Greenpeace

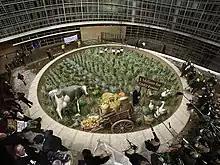
European Union members in Brussels presented with a petition of 1 million signatures against GMO, 2010

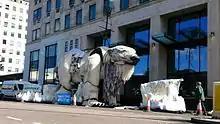
Polar bear outside Shell's office in London in September, 2015

Greenpeace aims to protect intact primary forests from deforestation and degradation with the target of zero deforestation by 2020. The organization has accused several corporations, such as Unilever, Nike, KFC, Kit Kat and McDonald's of having links to the deforestation of the tropical rainforests, resulting in policy changes in several of the companies. Greenpeace, together with other environmental NGOs, also campaigned for ten years for the EU to ban import of illegal timber. The EU decided to ban illegal timber in July 2010. As deforestation contributes to global warming, Greenpeace has demanded that REDD (Reduced Emission from Deforestation and Forest Degradation) should be included in the climate treaty following the Kyoto Protocol.